China–Tajikistan border

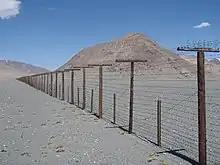
Border fence between China and Tajikistan

The origins of the border date from the mid-19th century, when the Russian empire expanded into Central Asia and established control over the Lake Zaysan region. The establishment of the border between the Russian Empire and the Qing Empire, not too different from today's Sino-Kazakh/Kyrgyz/Tajik border was provided for in the Convention of Peking of 1860; the actual border line pursuant to the convention was drawn by the Treaty of Tarbagatai (1864) and the Treaty of Uliassuhai (1870), leaving Lake Zaysan on the Russian side. The Qing Empire's military presence in the Irtysh basin crumbled during the Dungan revolt (1862–1877). After the failure of the rebellion and the reconquest of Xinjiang by Zuo Zongtang, the border between the Russian and the Qing empires in the Ili River basin was further slightly readjusted, in Russia's favour, by the Treaty of Saint Petersburg (1881) and a series of later protocols. In 1915 an agreement was signed more precisely delimiting the border between the Ili Valley and the Dzungarian Alatau region.